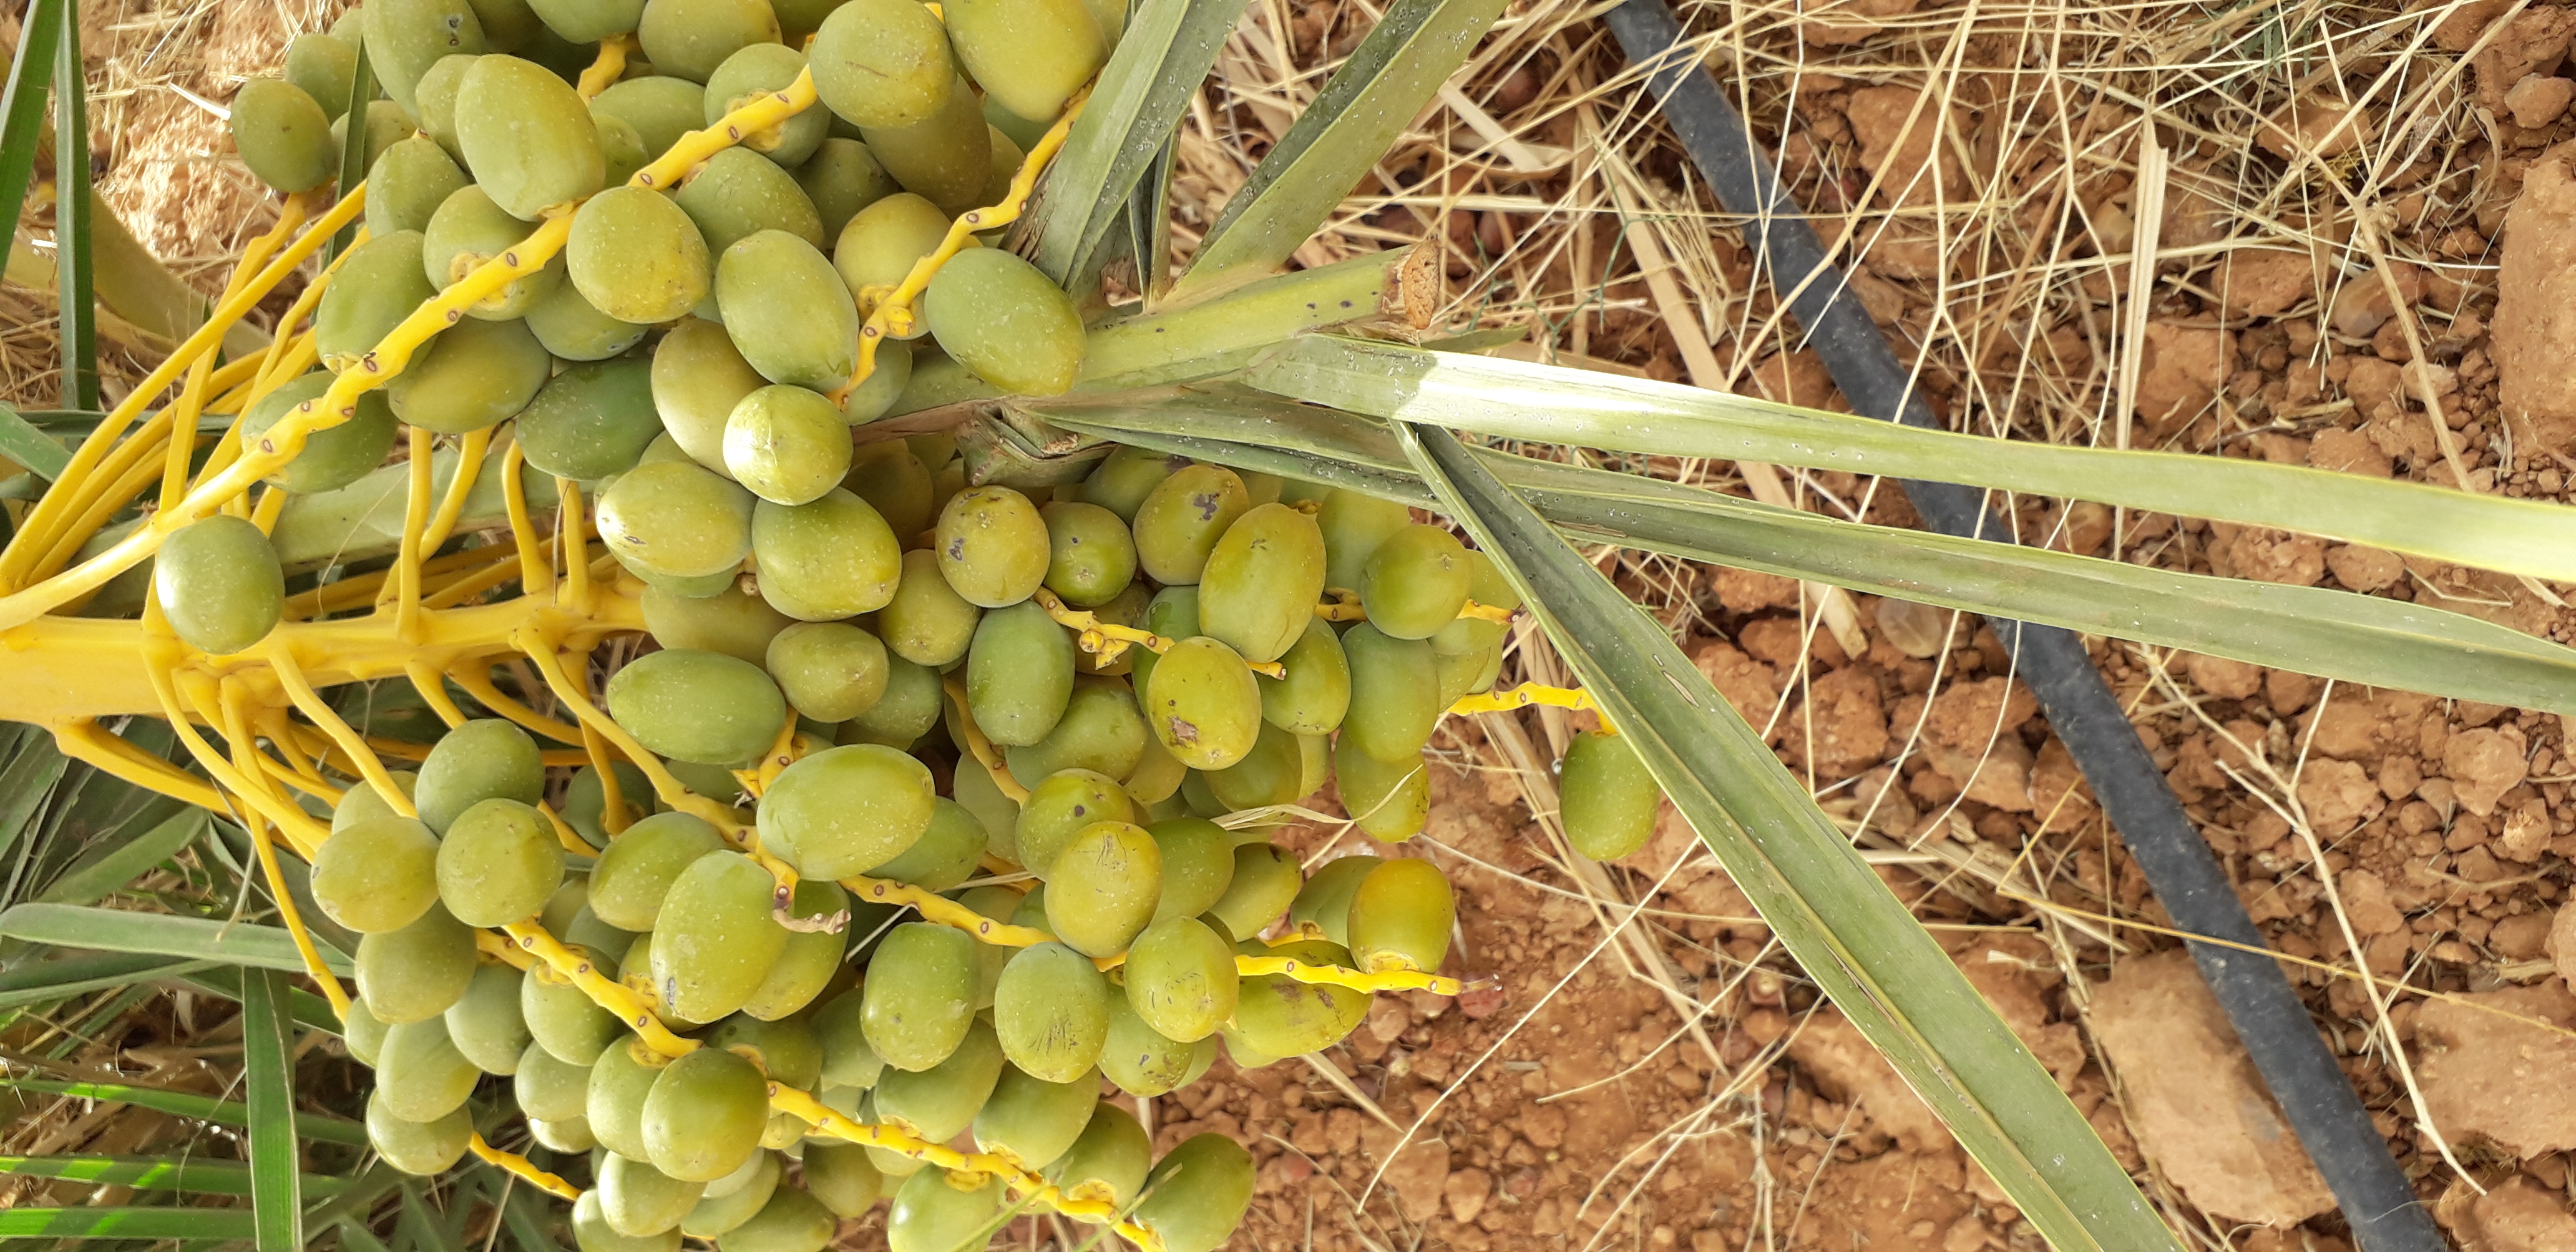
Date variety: kholt